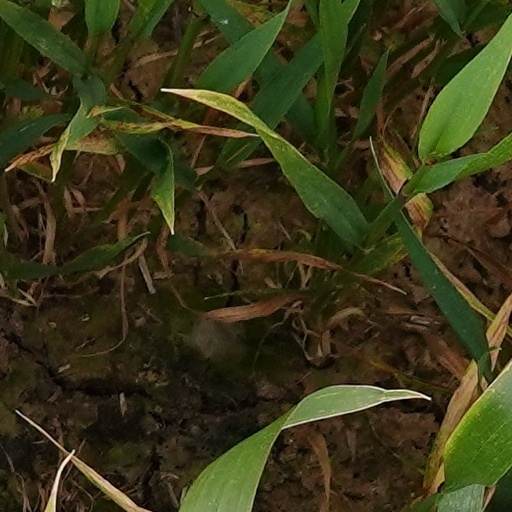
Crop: wheat